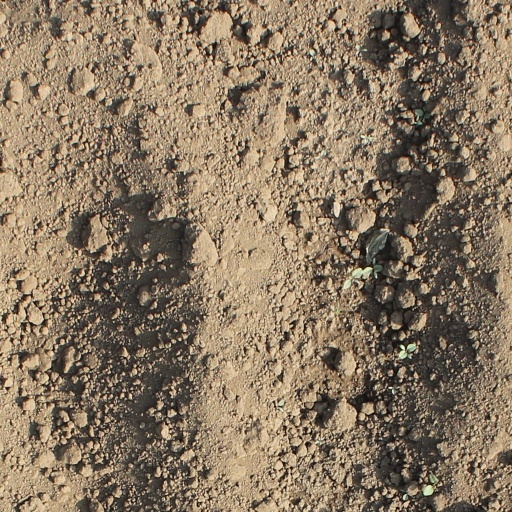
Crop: soybean